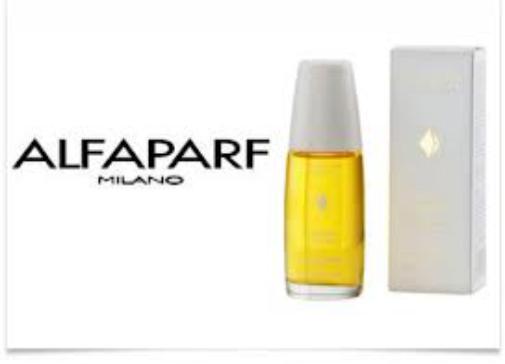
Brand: ALFAPARF
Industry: Necessities